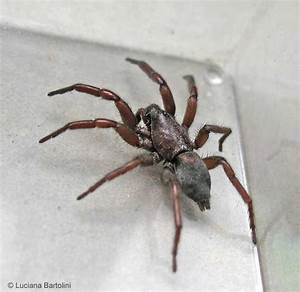
Label: ragno